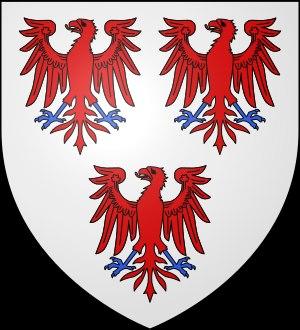
Le manoir d'Andigny, est un manoir situé à Saint-Étienne-de-Chigny. Il était sous l'ancien régime, localisé dans la paroisse de Cinq-Mars.
Le château de Saint-Hénis est un château situé à Andigné, en Maine-et-Loire.
Andigné est une ancienne commune française située dans le département de Maine-et-Loire, en région Pays de la Loire, devenue le 1ᵉʳ janvier 2016, une commune déléguée de la commune nouvelle du Lion-d'Angers.